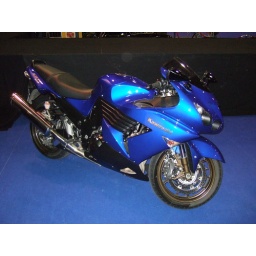
the fastest road bike in the world kawaski 1400cc 300kmh (restricted)